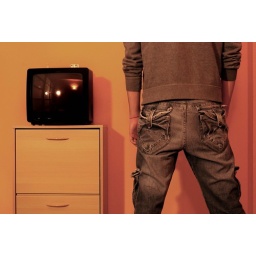
A boy with a pair of jean in the living room with orange wall.